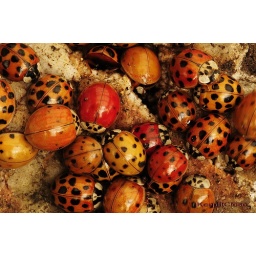
I turned a rock over in the green house , this is what I found. They are everywhere.